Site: brandenburg
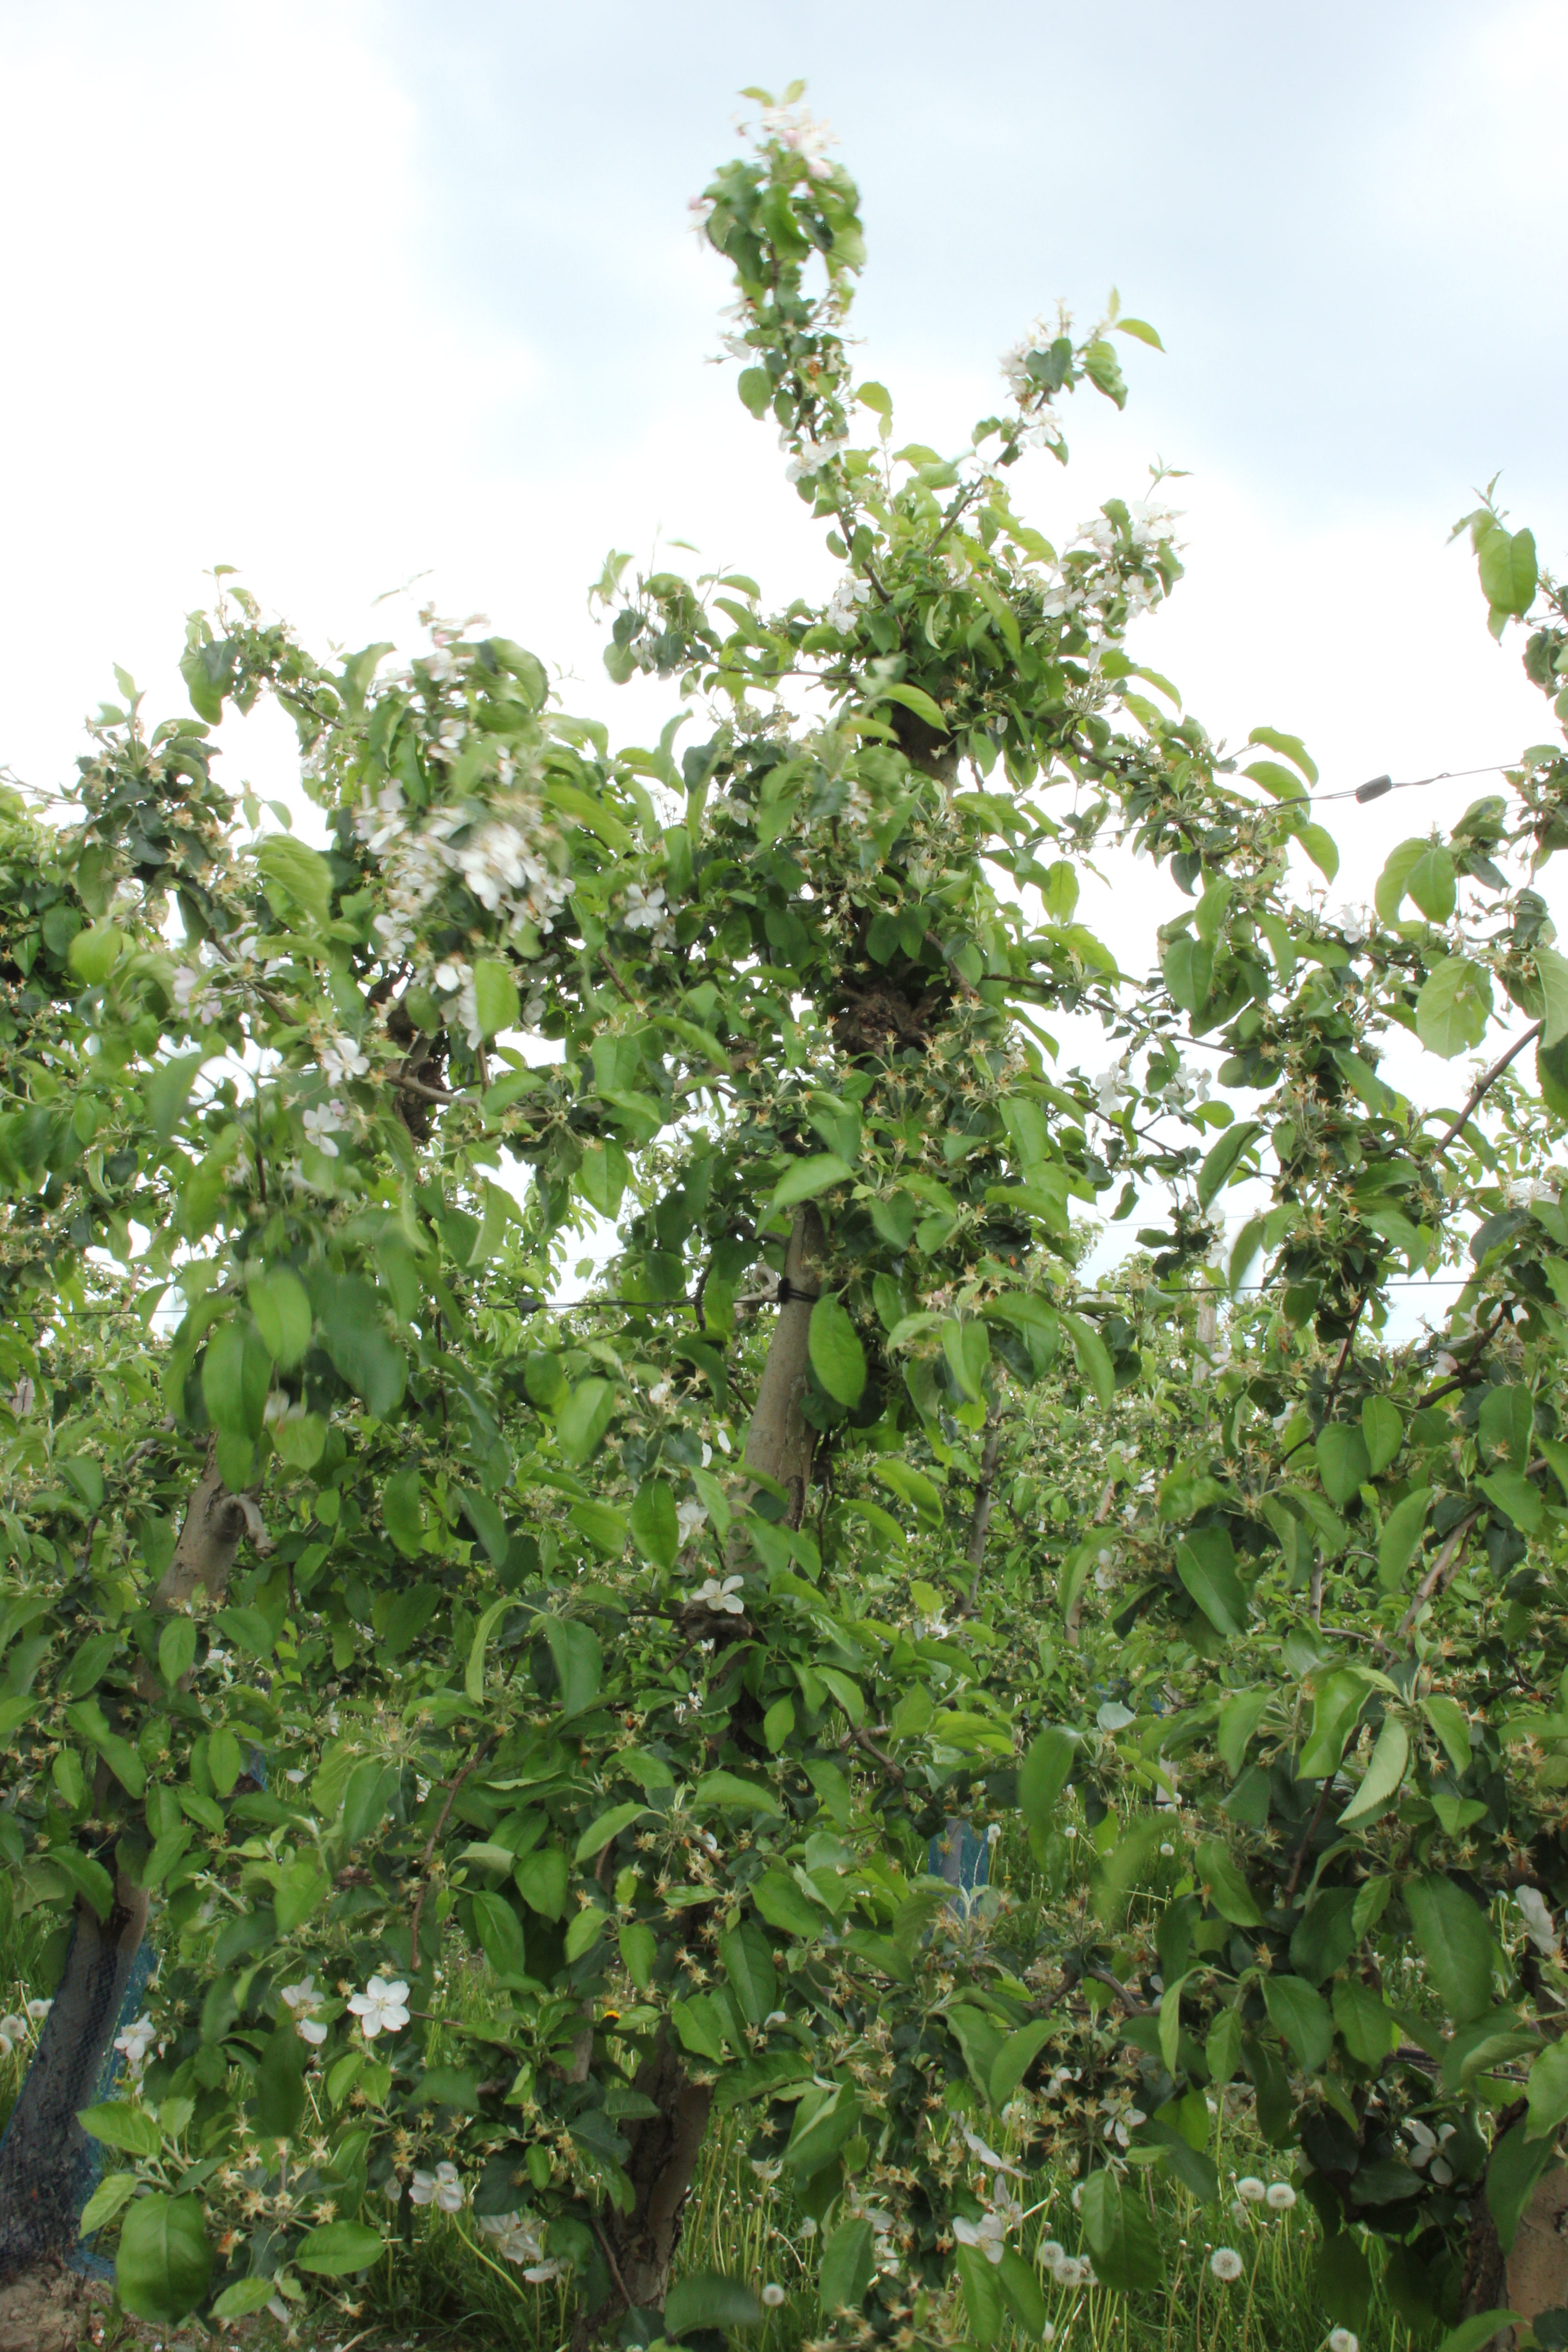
Growth stage (BBCH 67): Flowering